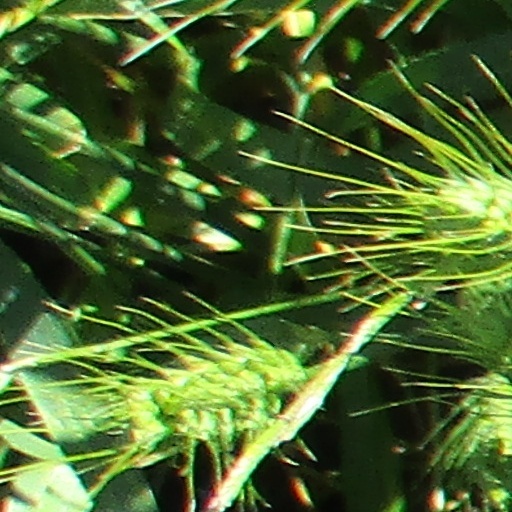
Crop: wheat